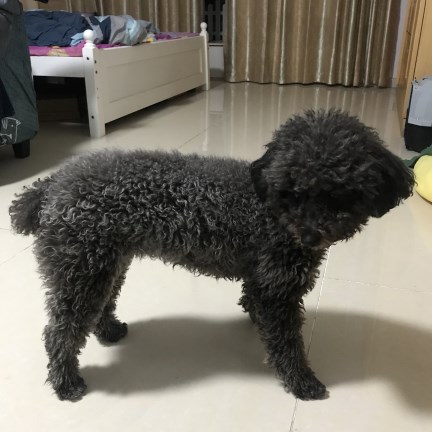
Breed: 7449-n000128-teddy